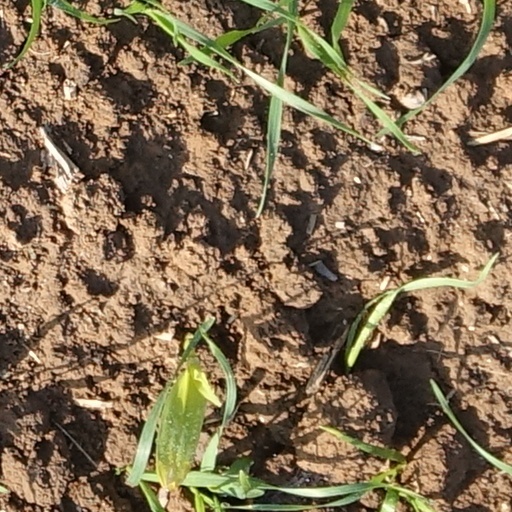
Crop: wheat